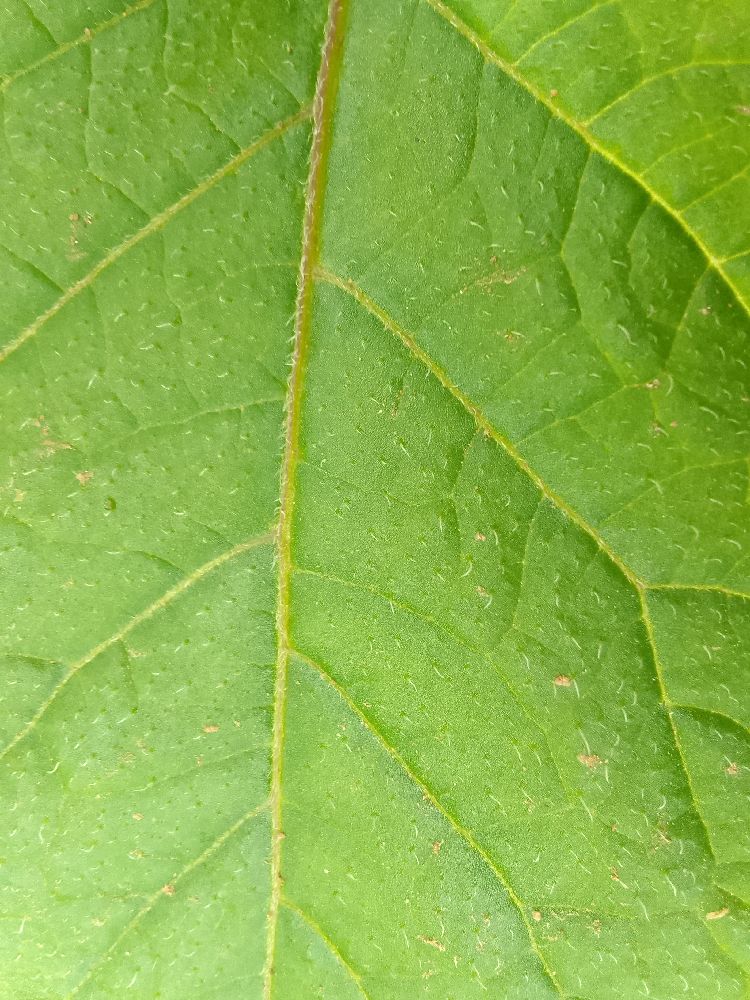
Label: Healthy